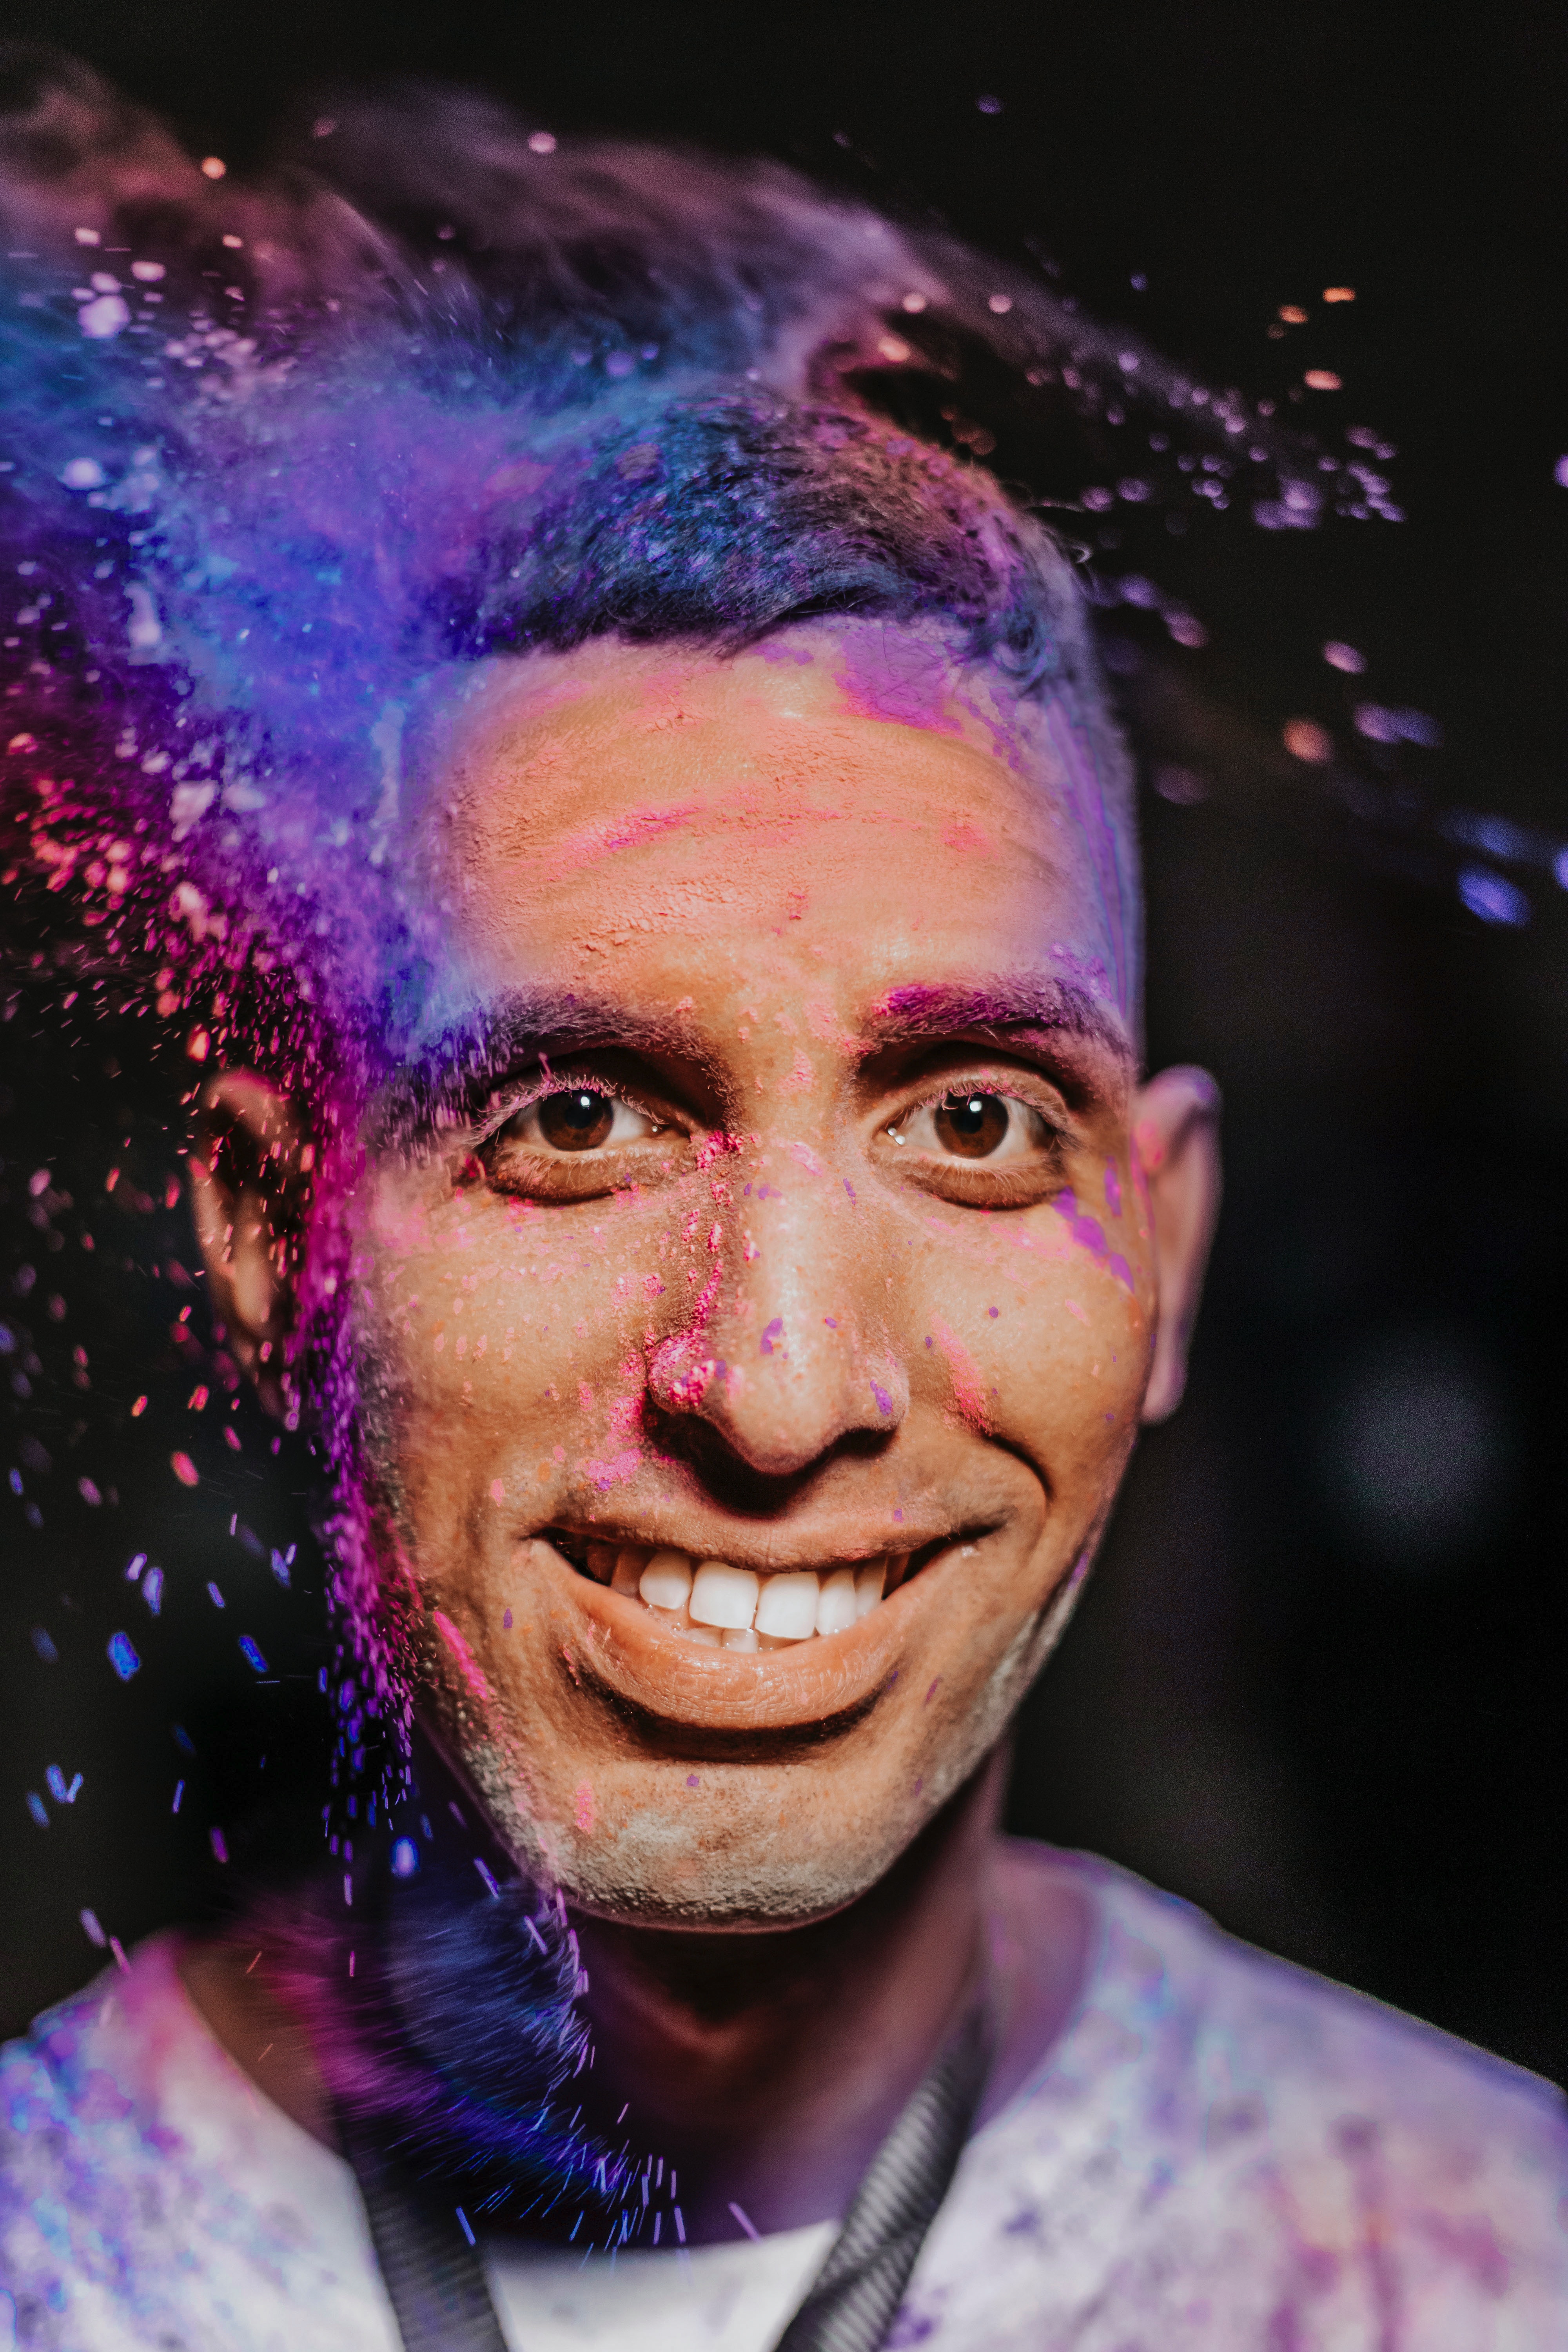
face, purple, forehead, head, eyebrow, nose, human, cheek, portrait, smile, fun, space, painting, wrinkle, artist, happy, portrait photography, self portrait, illustration